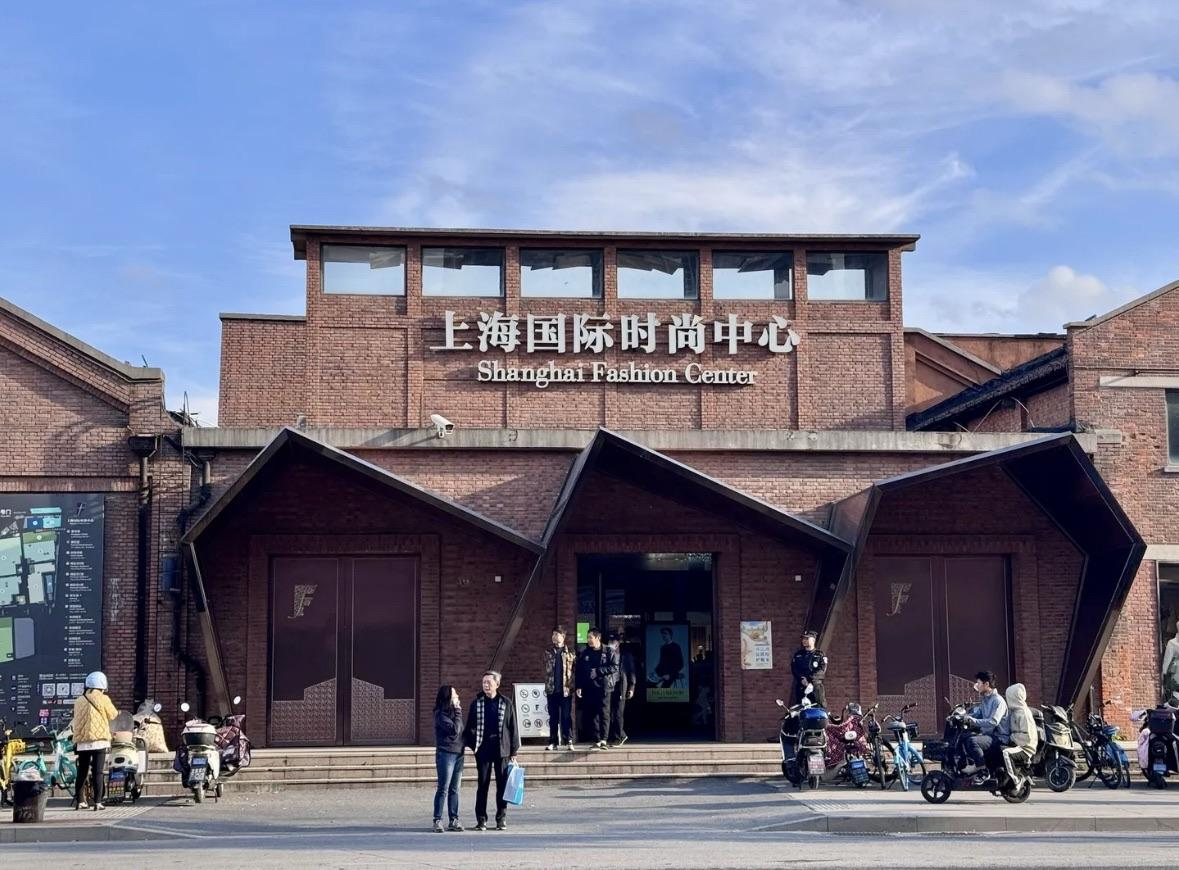
地标名称：上海国际时尚中心
所在城市：上海市·杨浦区